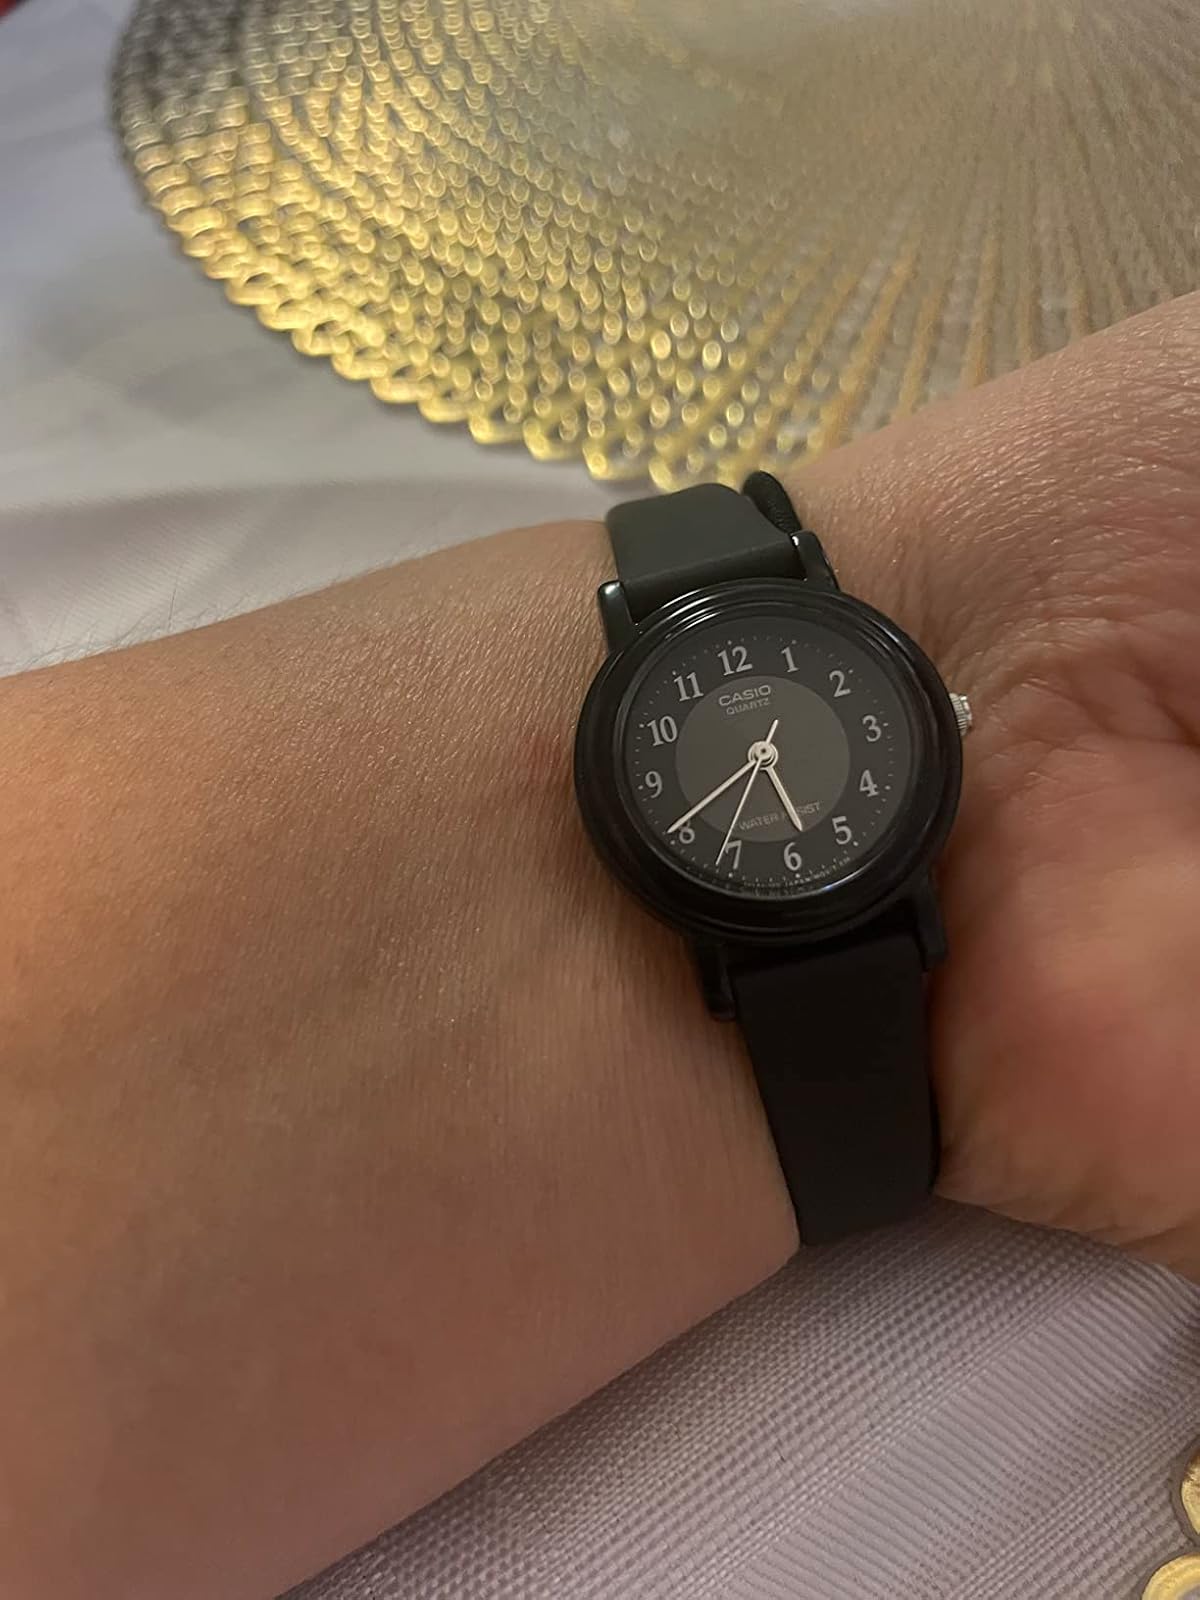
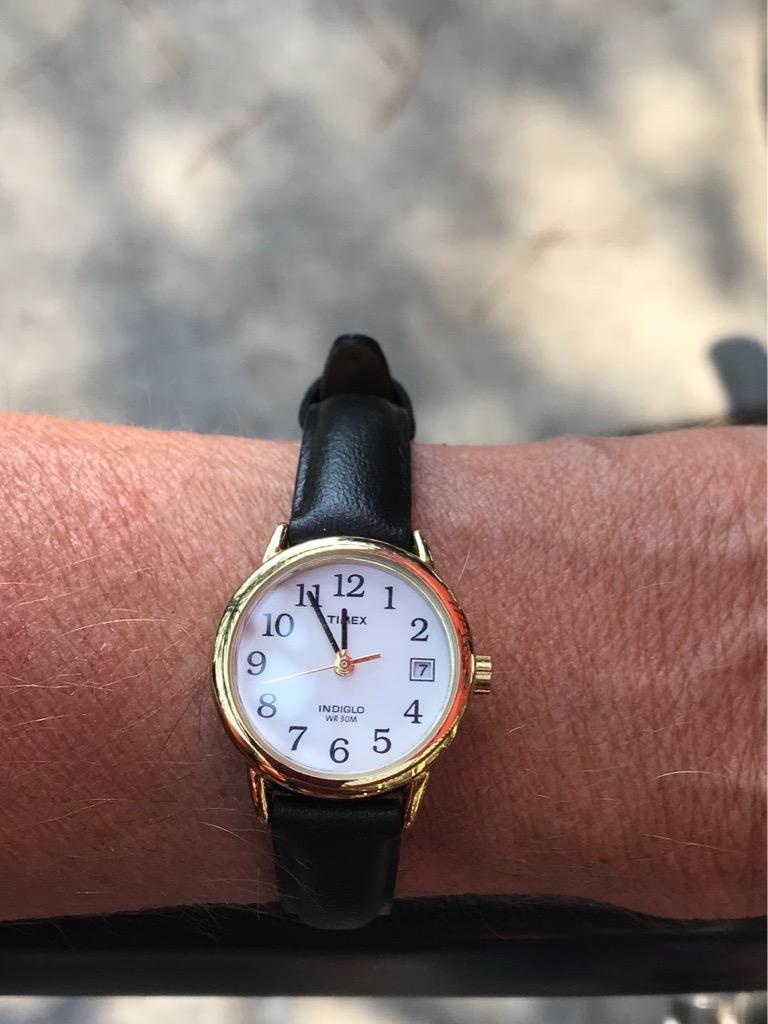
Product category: accessories_watch
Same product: no